Describe the emotion expressed in this image:  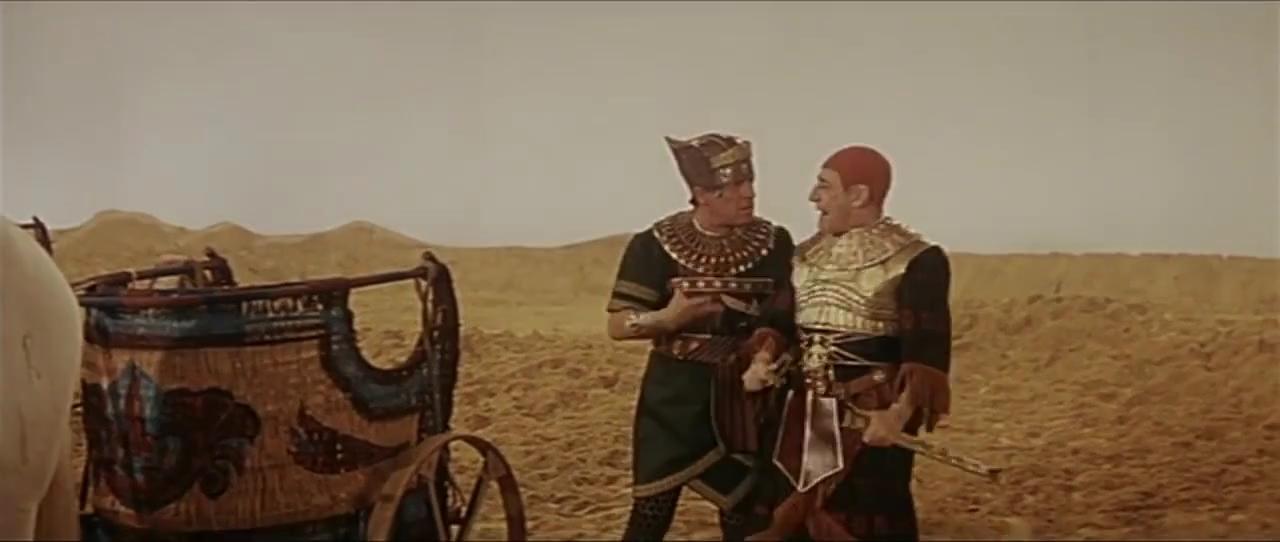
This person displays Pain, valence and arousal with low intensity.